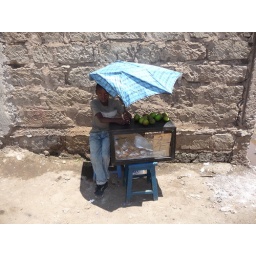
This boy is trying to make a few shillings for himself and his family by selling small green mangoes.